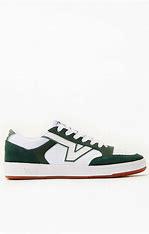
Brand: Vans
Model: Lowland Cc